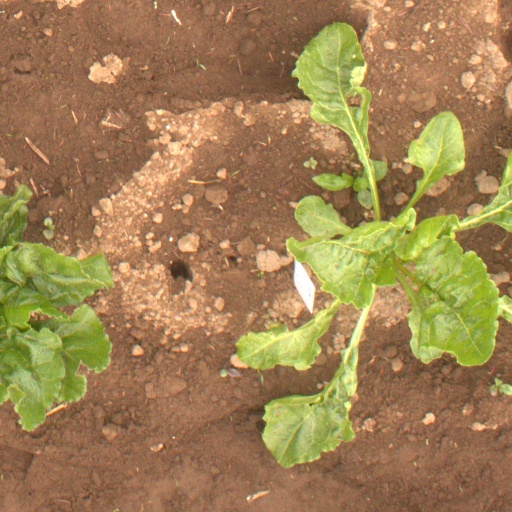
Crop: sugar beet